Dr Johnson's House

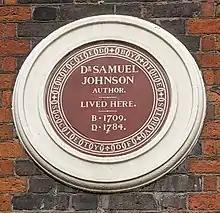
Samuel Johnson commemorative plaque at Dr Johnson's House

Built at the end of the 17th century by wool merchant Richard Gough (died 1728), it is a rare example of a house of its era which survives in the City of London (this refers only to the 'Square Mile' of the City area, as there are many other houses of this period elsewhere in Greater London) and is the only one of Johnson's 18 residences in the City to survive. Four bays wide and five stories tall, it is located at No. 17, Gough Square, a small L-shaped court, now pedestrianised, in a tangle of ancient alleyways just to the north of Fleet Street.